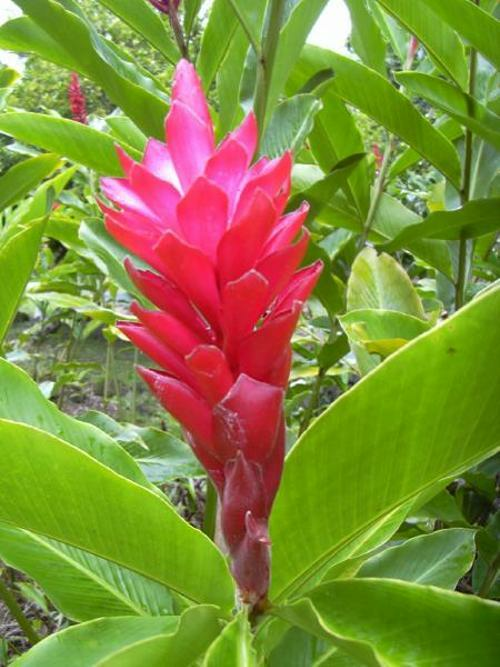
Flower: red ginger